Kutchan Station

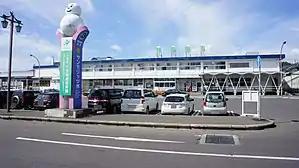
Kutchan Station in 2017

is a railway station on the Hakodate Main Line in Kutchan, Hokkaido, Japan. It is operated by JR Hokkaido and has the station number "S23". The station is also planned to become a station of the Hokkaido Shinkansen between and that is scheduled to open in 2031.